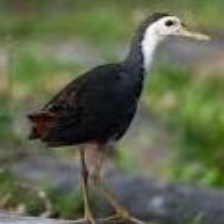
Species: WHITE BREASTED WATERHEN
Scientific name: AMAURORNIS PHOENICURUS
ImageNet parent category: european_gallinule